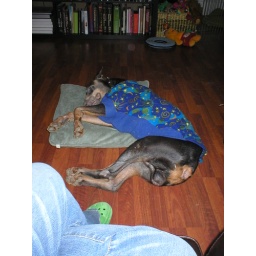
that should teach humans to put dog beds in the wash.